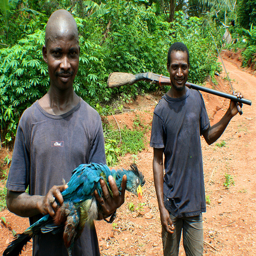
Two men stand on a trail with a gun and dead bird.
A man holding a dead blue colored bird next to a man holding a rifle.
A man holding a dead bird and another man holding a gun.
A couple of hunters holding a dead bird.
there are two men, one of them are holding a bird